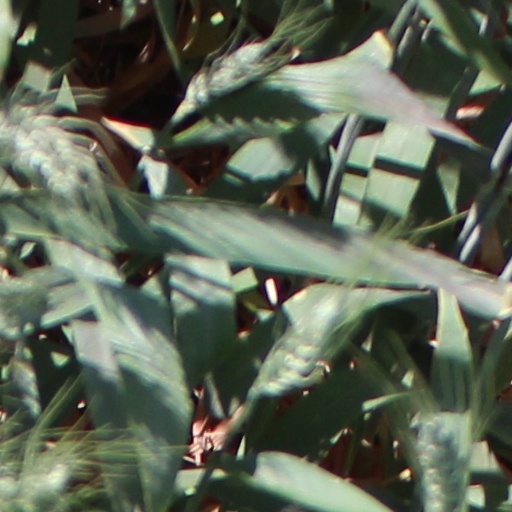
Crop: wheat